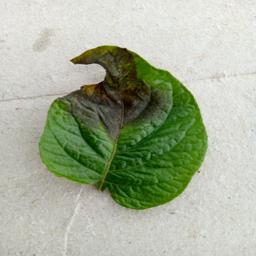
Etiqueta: Late Blight